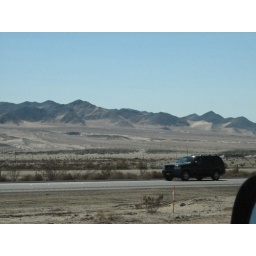
What I found interesting is seeing the mountains with sand collecting in the middle... real desert!